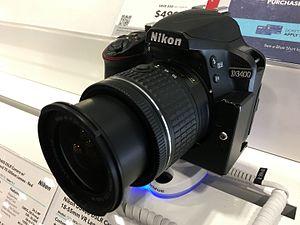
Le Nikon D3400 est un boîtier reflex numérique Nikon possédant un capteur au format DX, lancé le 17 août 2016. Il remplace le D3300 comme reflex d'entrée de gamme, destiné aux amateurs. Il a été remplacé par le D3500 le 30 août 2018.